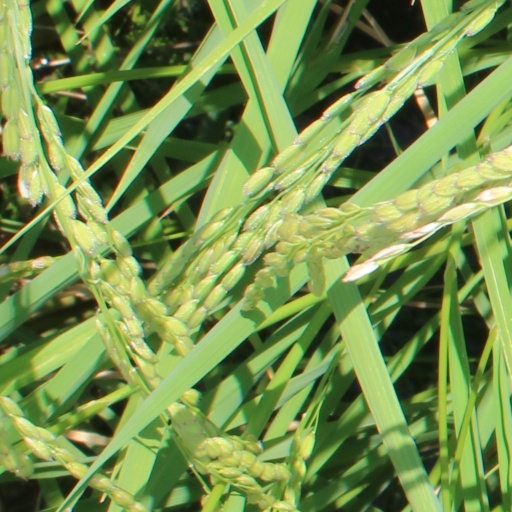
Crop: rice